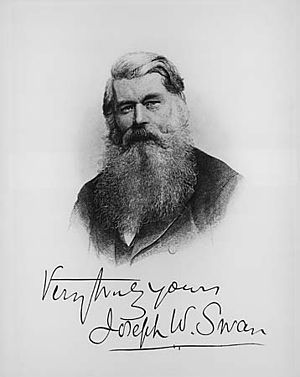
Joseph Swan
Sir Joseph Wilson Swan FRS var en engelsk fysiker, kemiker og opfinder. Han er kendt som en uafhængig tidlig udvikler af en vellykket glødepære og er den person, der er ansvarlig for at udvikle og levere de første glødelamper, der blev brugt til at belyse boliger og offentlige bygninger, herunder Savoy Theatre, London i 1881.